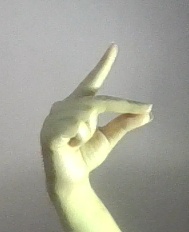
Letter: ta